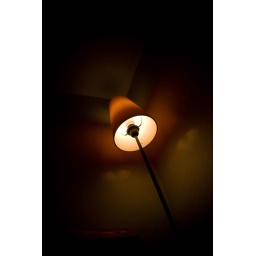
There's a ghost out in the hall There's a ghoul beneath the bed Now it's coming through the walls